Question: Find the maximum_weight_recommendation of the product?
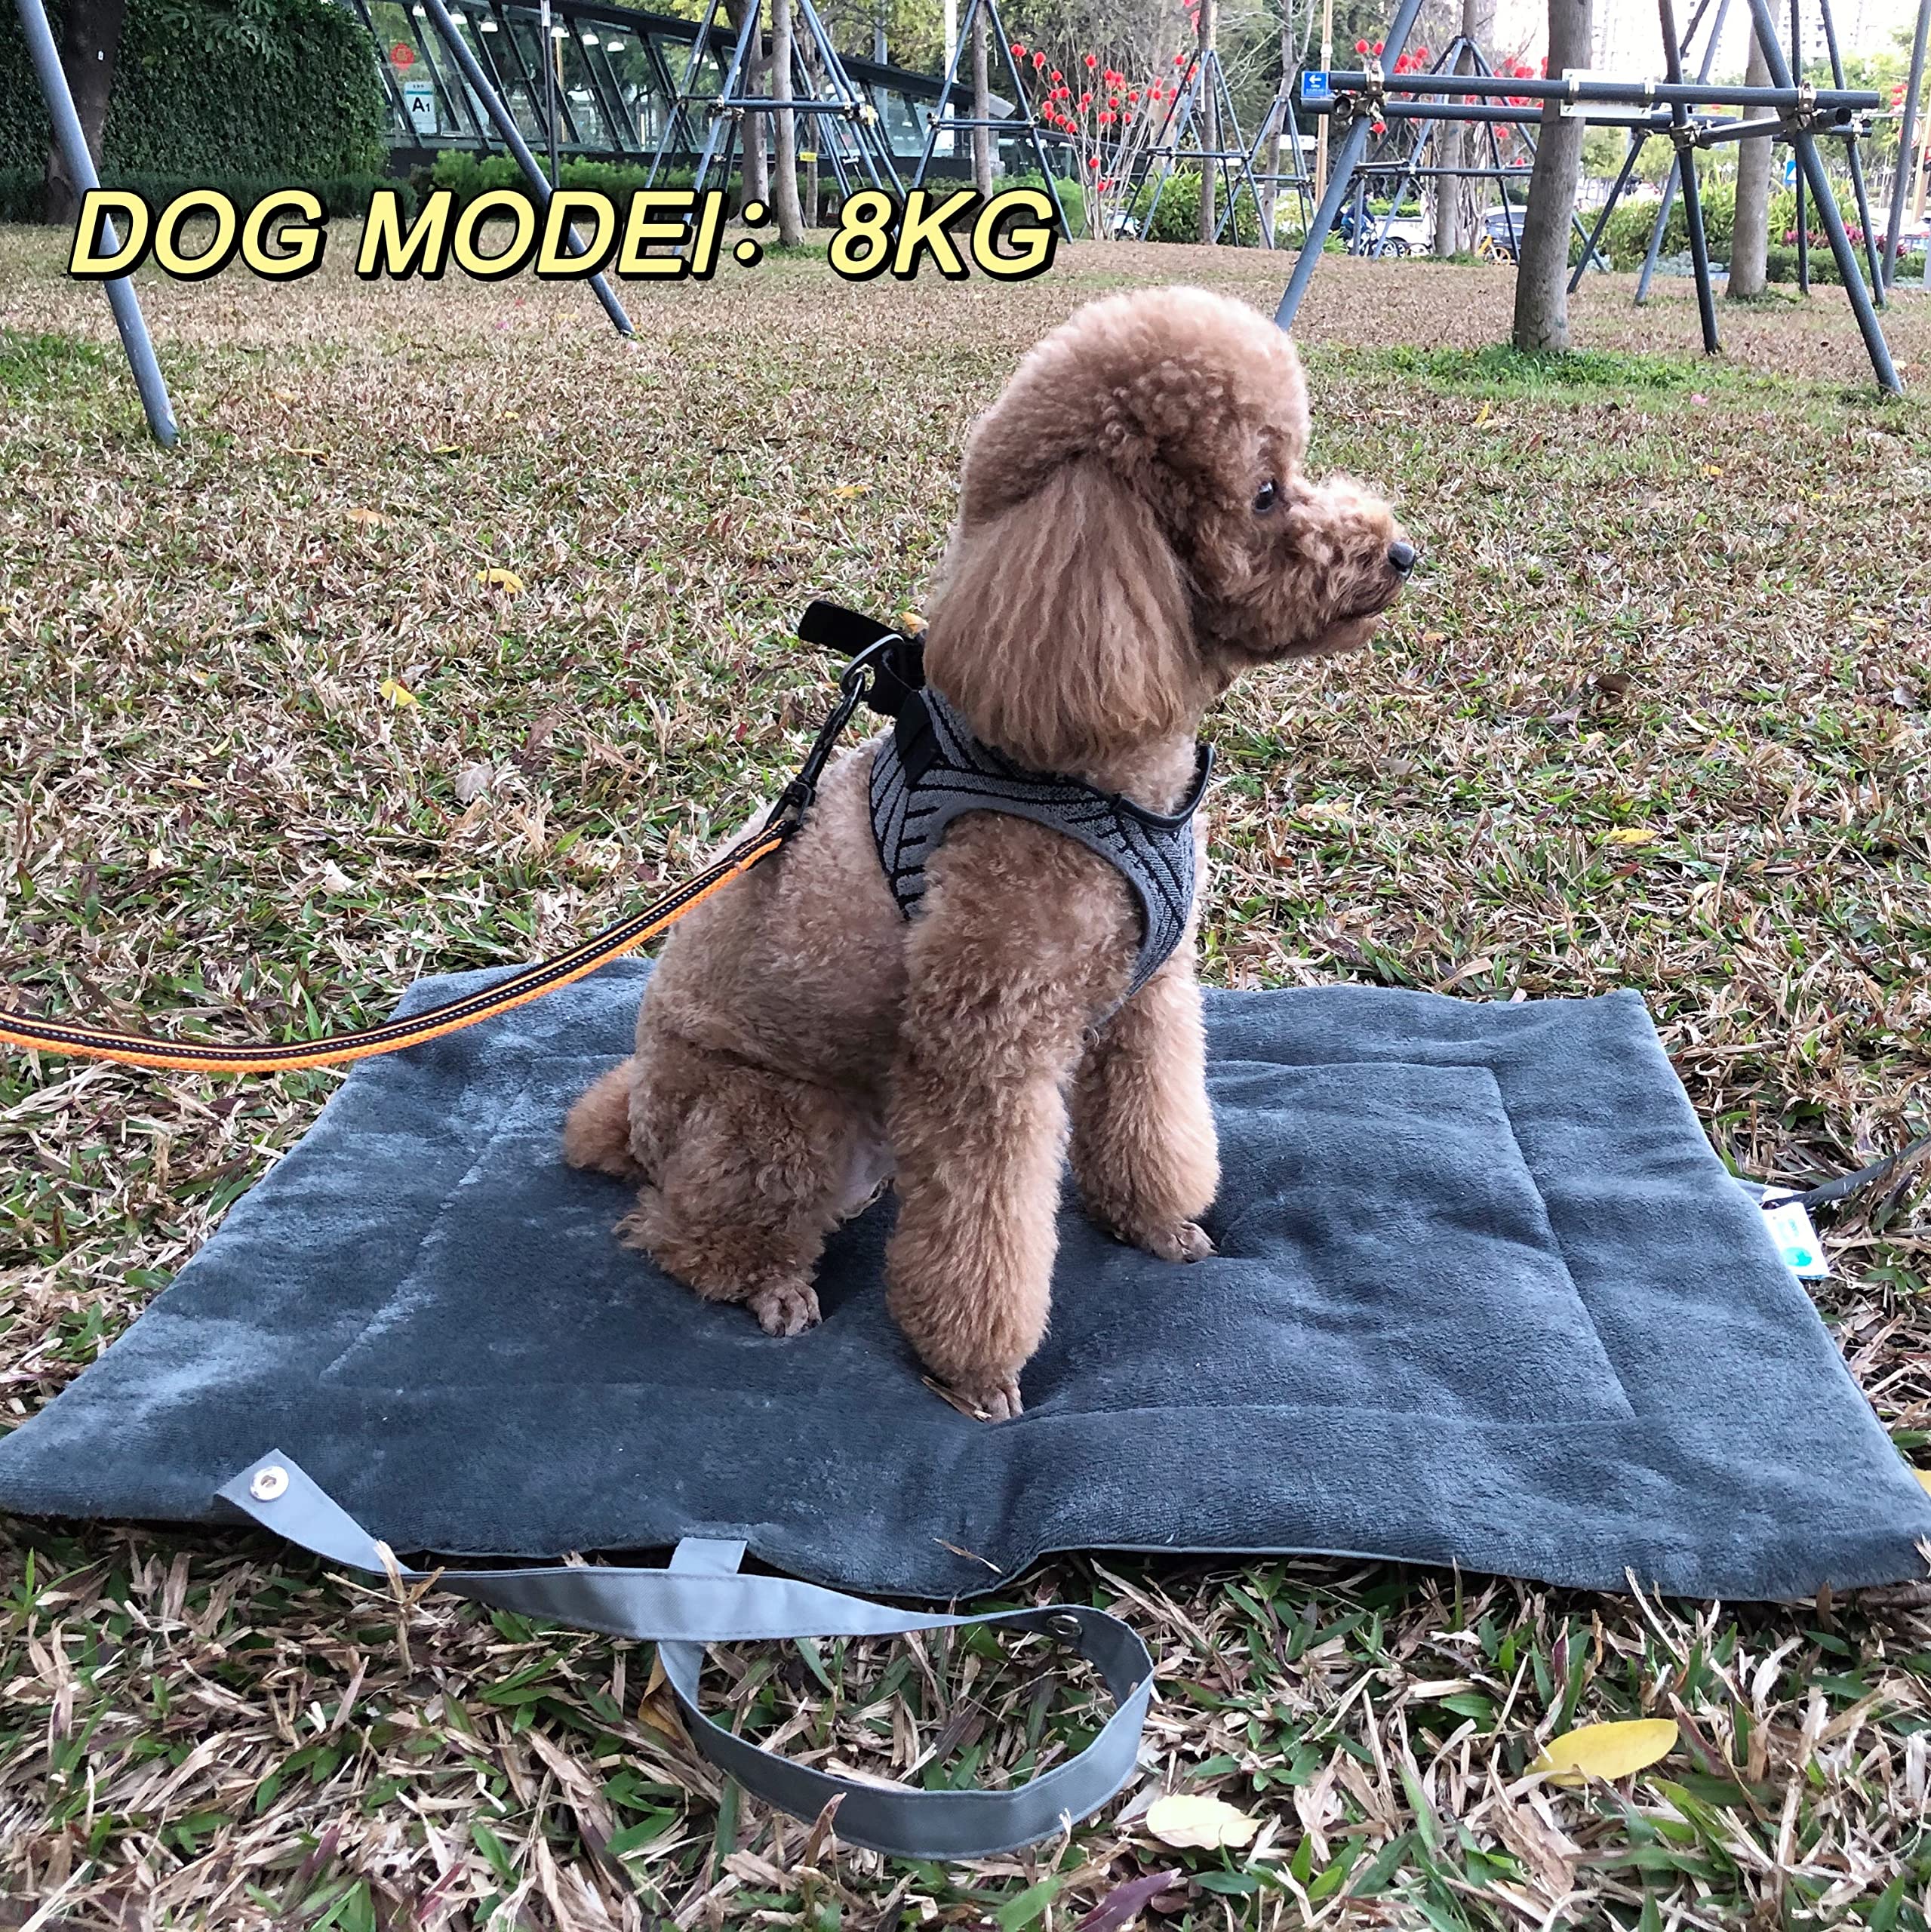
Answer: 8 kilogram